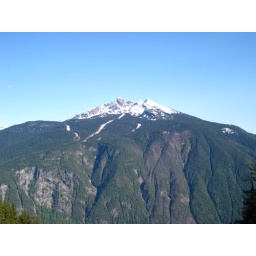
Day 12: Meadows in the sky highway